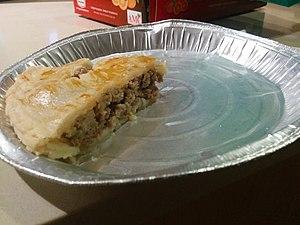
Pointe de pâté à la viande.
Le pâté à la viande est une spécialité culinaire de la province de Québec.